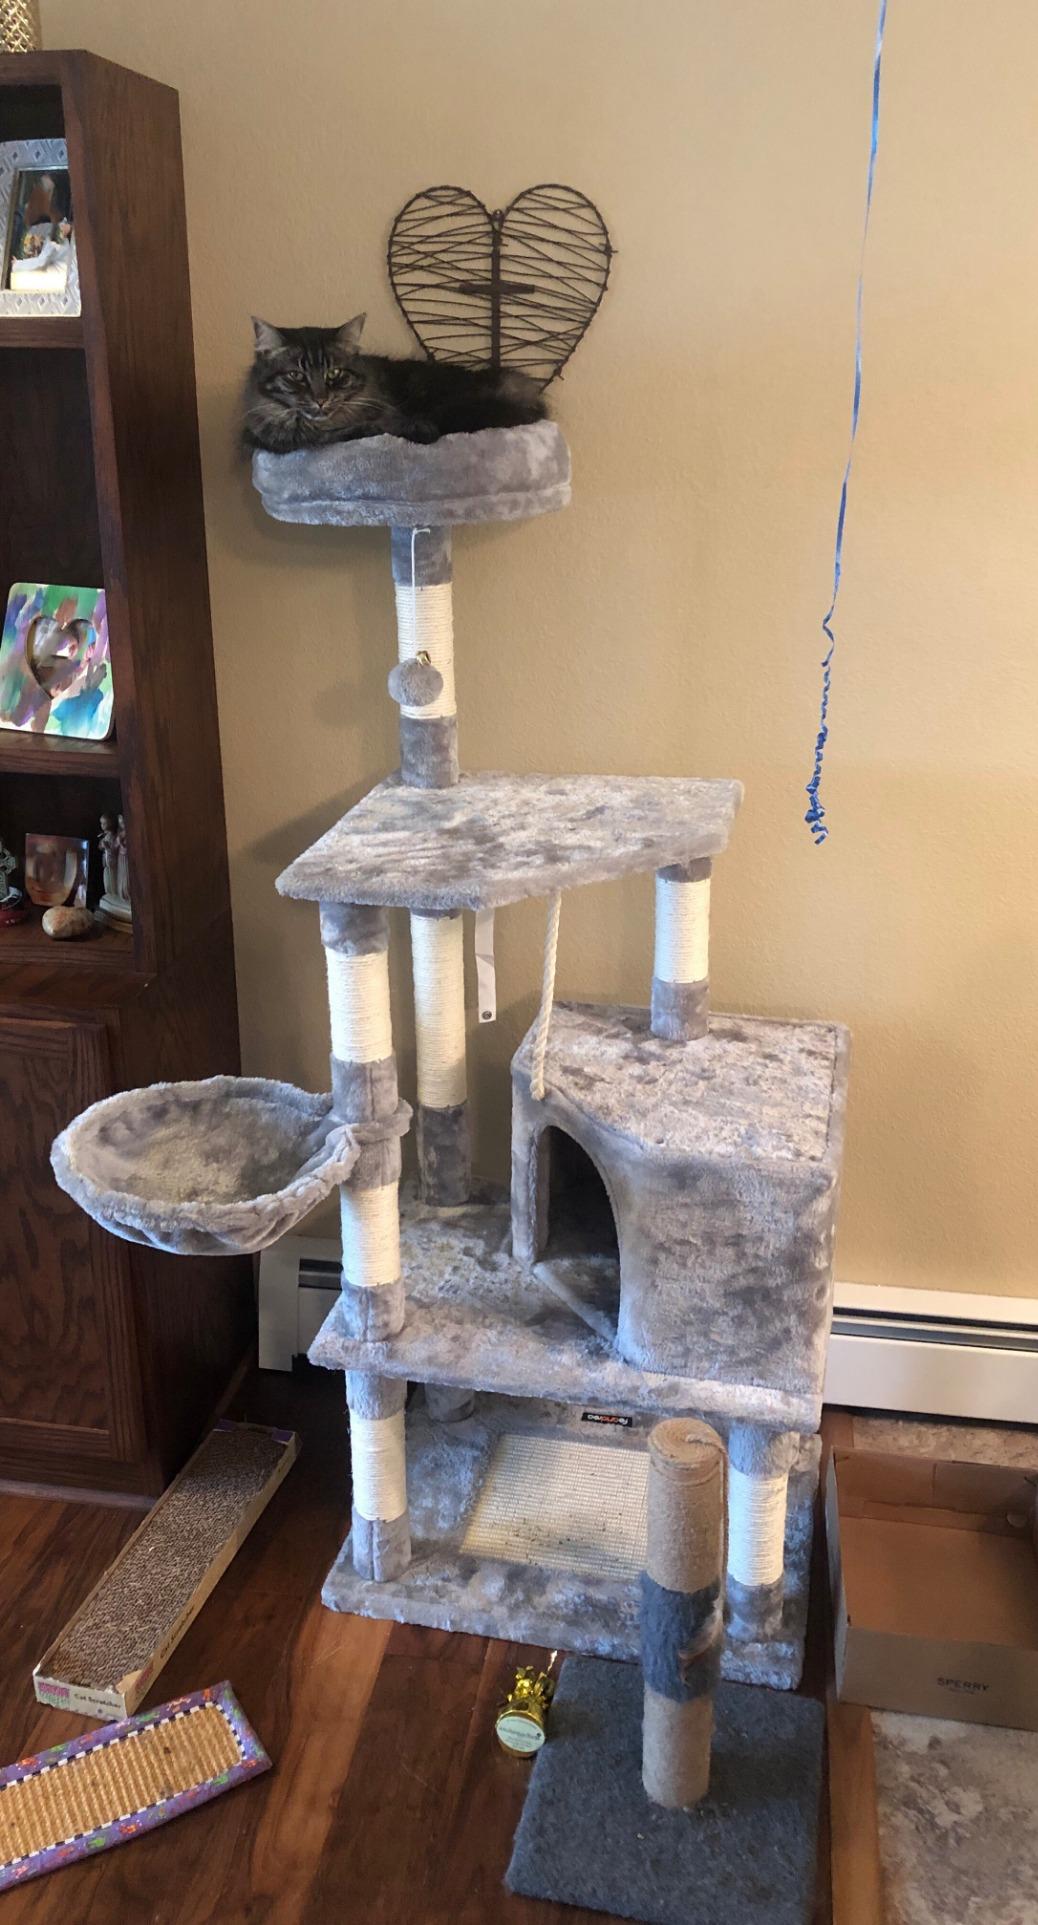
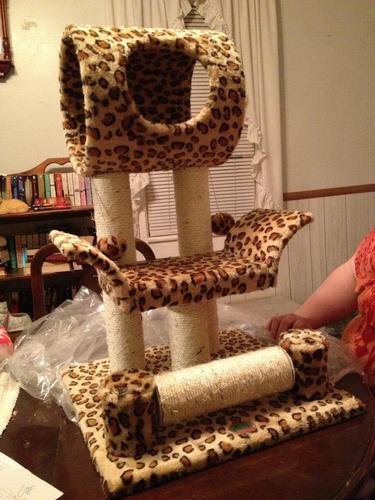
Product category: items_cat tree
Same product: no